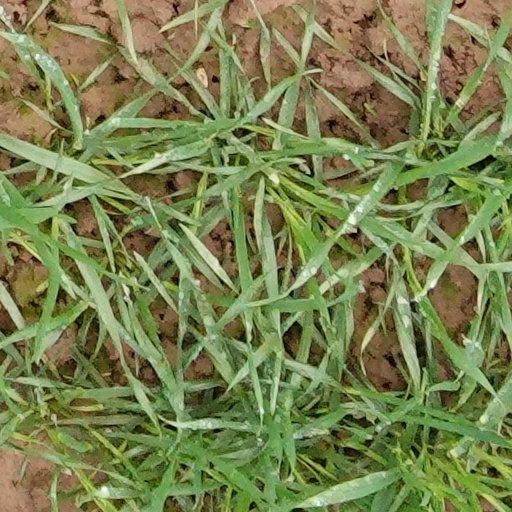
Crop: wheat